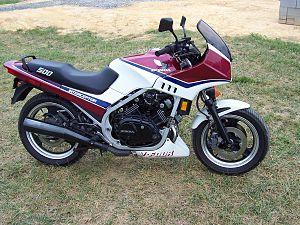
La Honda VF500F est une moto sportive avec une cylindrée de 498 cm³ fabriquée de 1984 à 1988. Elle est largement considérée comme l'une des motos les plus maniables des années 80.